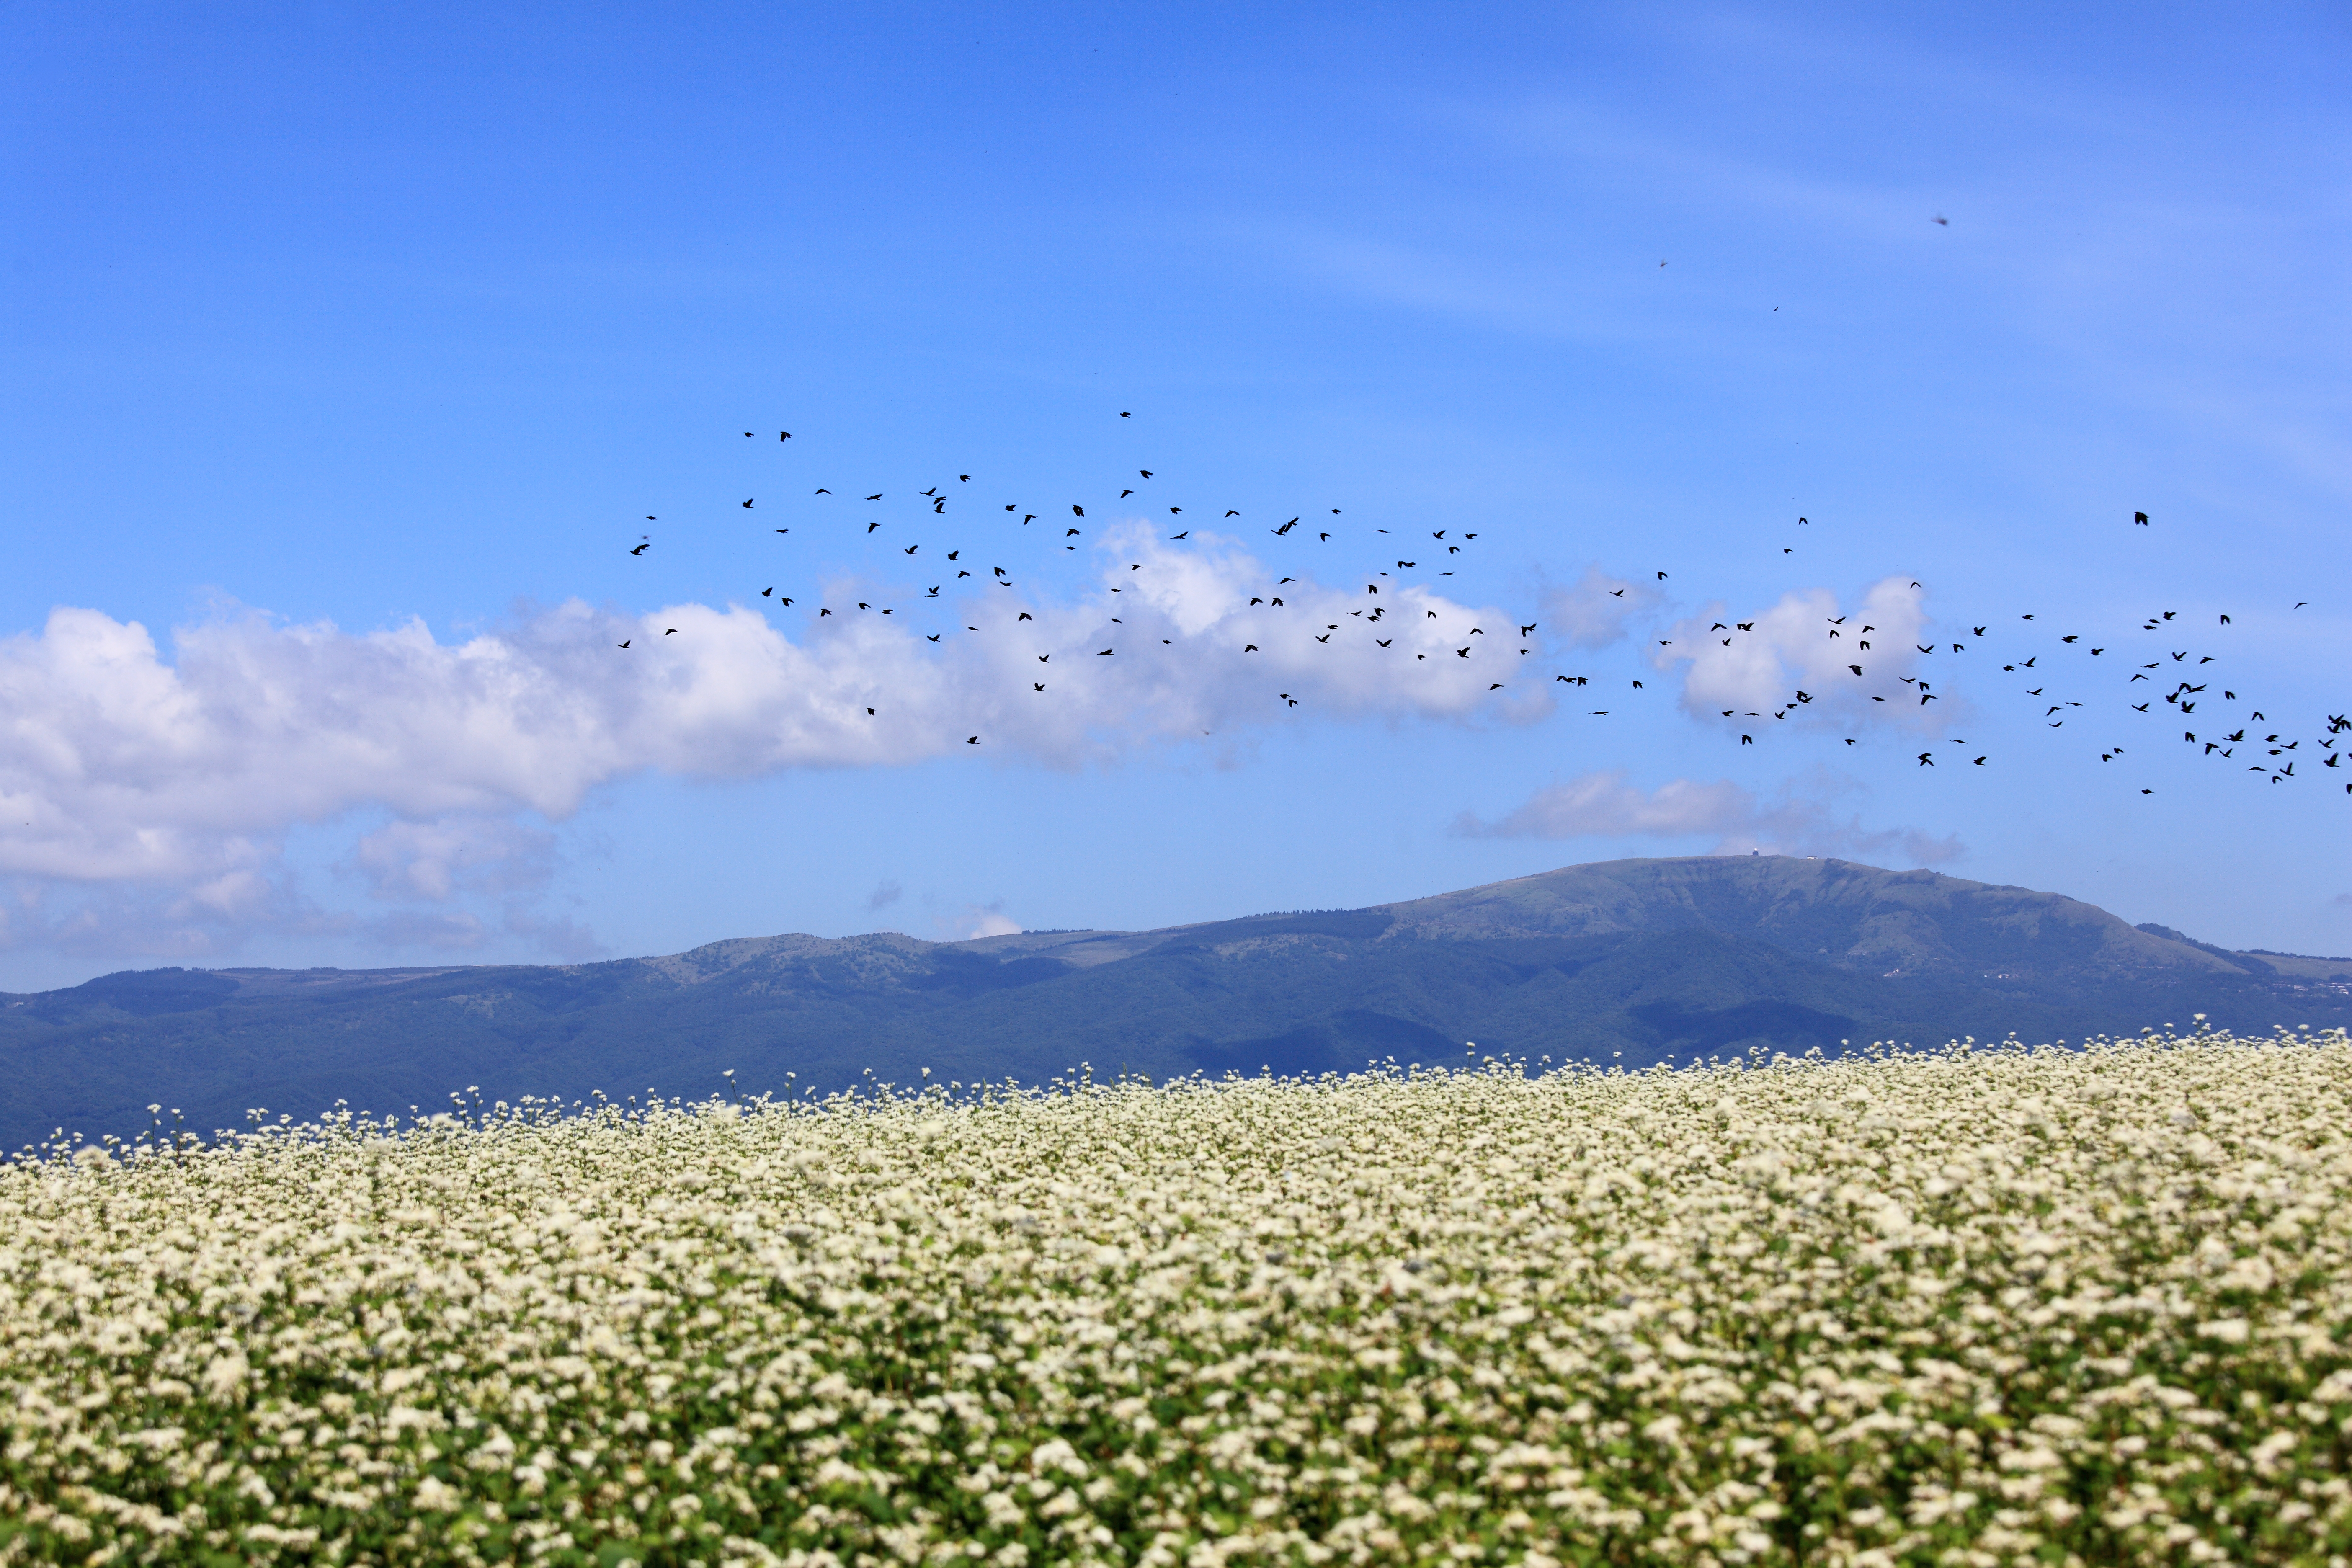
grass, horizon, blossom, cloud, plant, sky, field, meadow, prairie, cloudy, morning, flower, flock, high, agriculture, plain, wildflower, flowers, grassland, plateau, 5d, day, hires, habitat, markii, ecosystem, hi, res, resolution, nagano, buckwheat, steppe, rural area, haramura, grass family